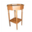
Label: table